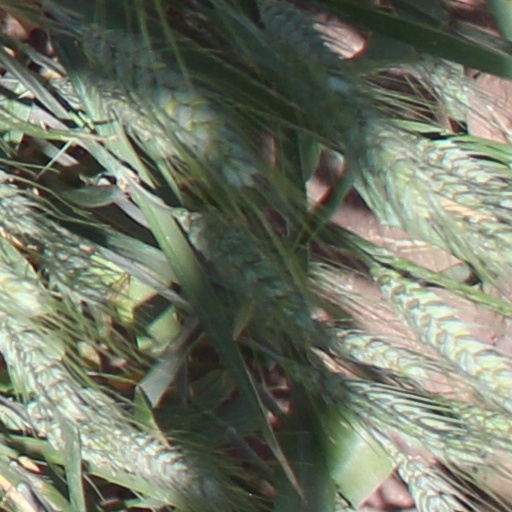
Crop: wheat